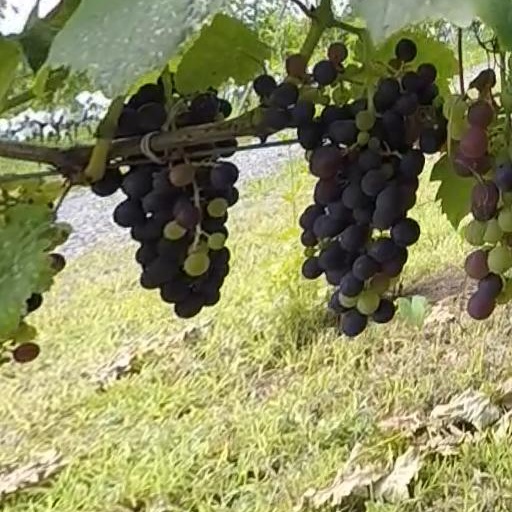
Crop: grape